Lana Lopesi

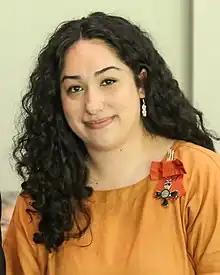
Lopesi in 2023

Alana Marissa Lopesi is a New Zealand writer and critic. She has been published in multiple places in New Zealand and Australia, and has been an editor in chief at The Pantograph Punch. Her recent book "Bloody Women" is a series of essays which describes her experiences as a Samoan woman living in New Zealand.